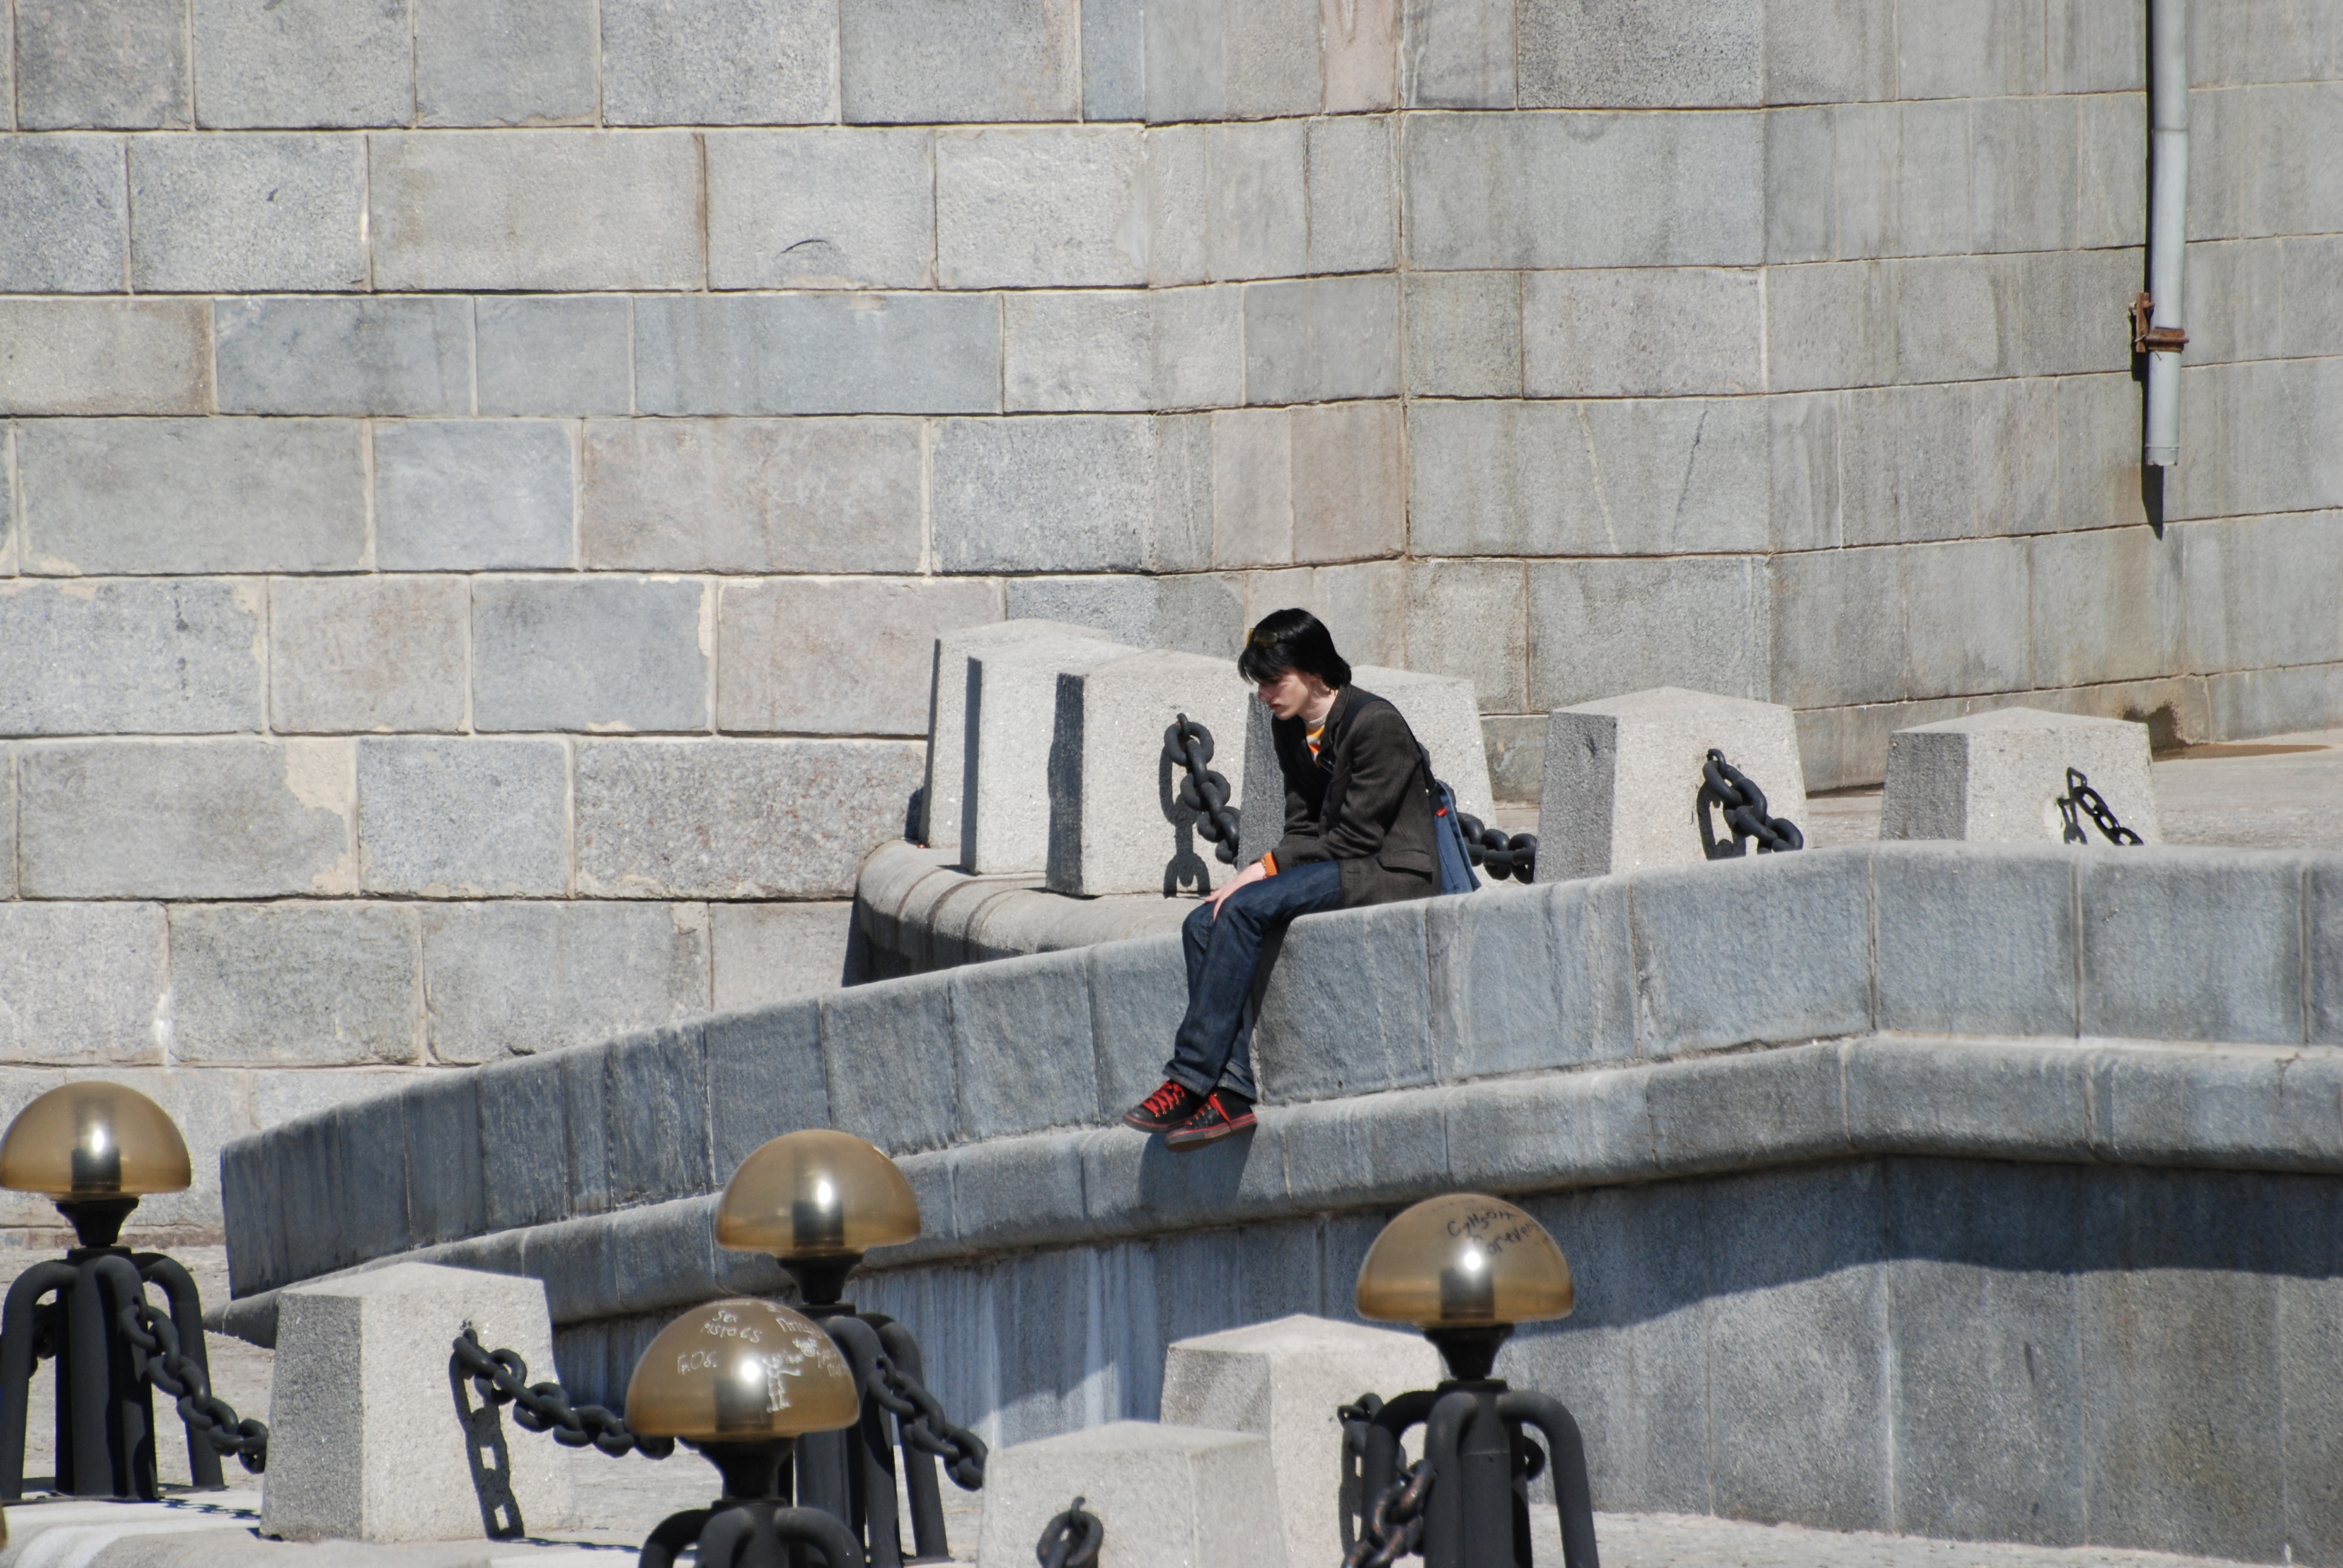
people, city, wall, monument, statue, nikon, sculpture, memorial, art, temple, moscow, russia, d80, moskau, nikond80, moscou, moscu